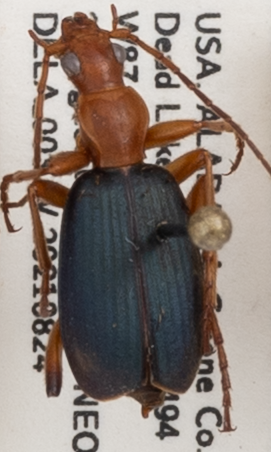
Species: Brachinus alternans
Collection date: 2021-08-24
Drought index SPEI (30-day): -0.06
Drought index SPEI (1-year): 1.064
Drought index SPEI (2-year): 2.09